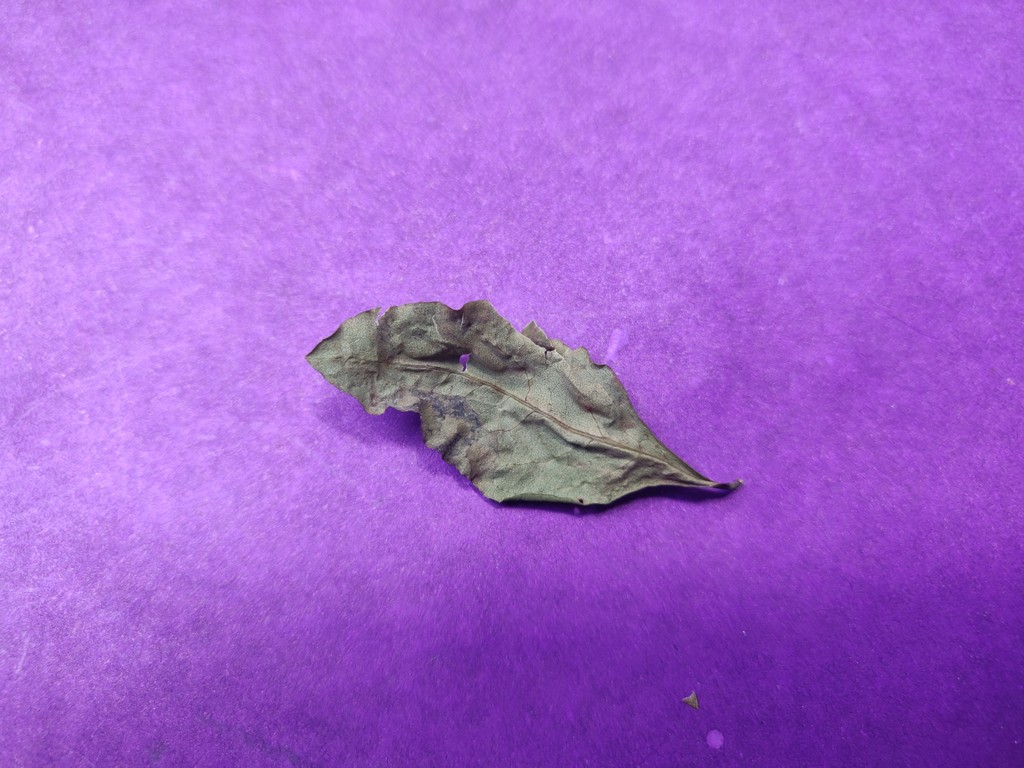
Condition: Dried
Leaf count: single
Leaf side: unknown